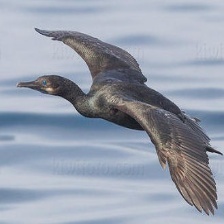
Species: BRANDT CORMARANT
Scientific name: PHALACROCORAX PENICILLATUS